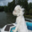
Label: dog